Molybdenum disulfide

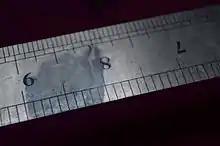
Fingerprint revealed by molybdenum disulfide

Due to weak van der Waals interactions between the sheets of sulfide atoms, has a low coefficient of friction. in particle sizes in the range of 1–100 μm is a common dry lubricant. Few alternatives exist that confer high lubricity and stability at up to 350 °C in oxidizing environments. Sliding friction tests of using a pin on disc tester at low loads (0.1–2 N) give friction coefficient values of <0.1.